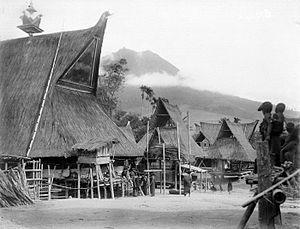
Négatif